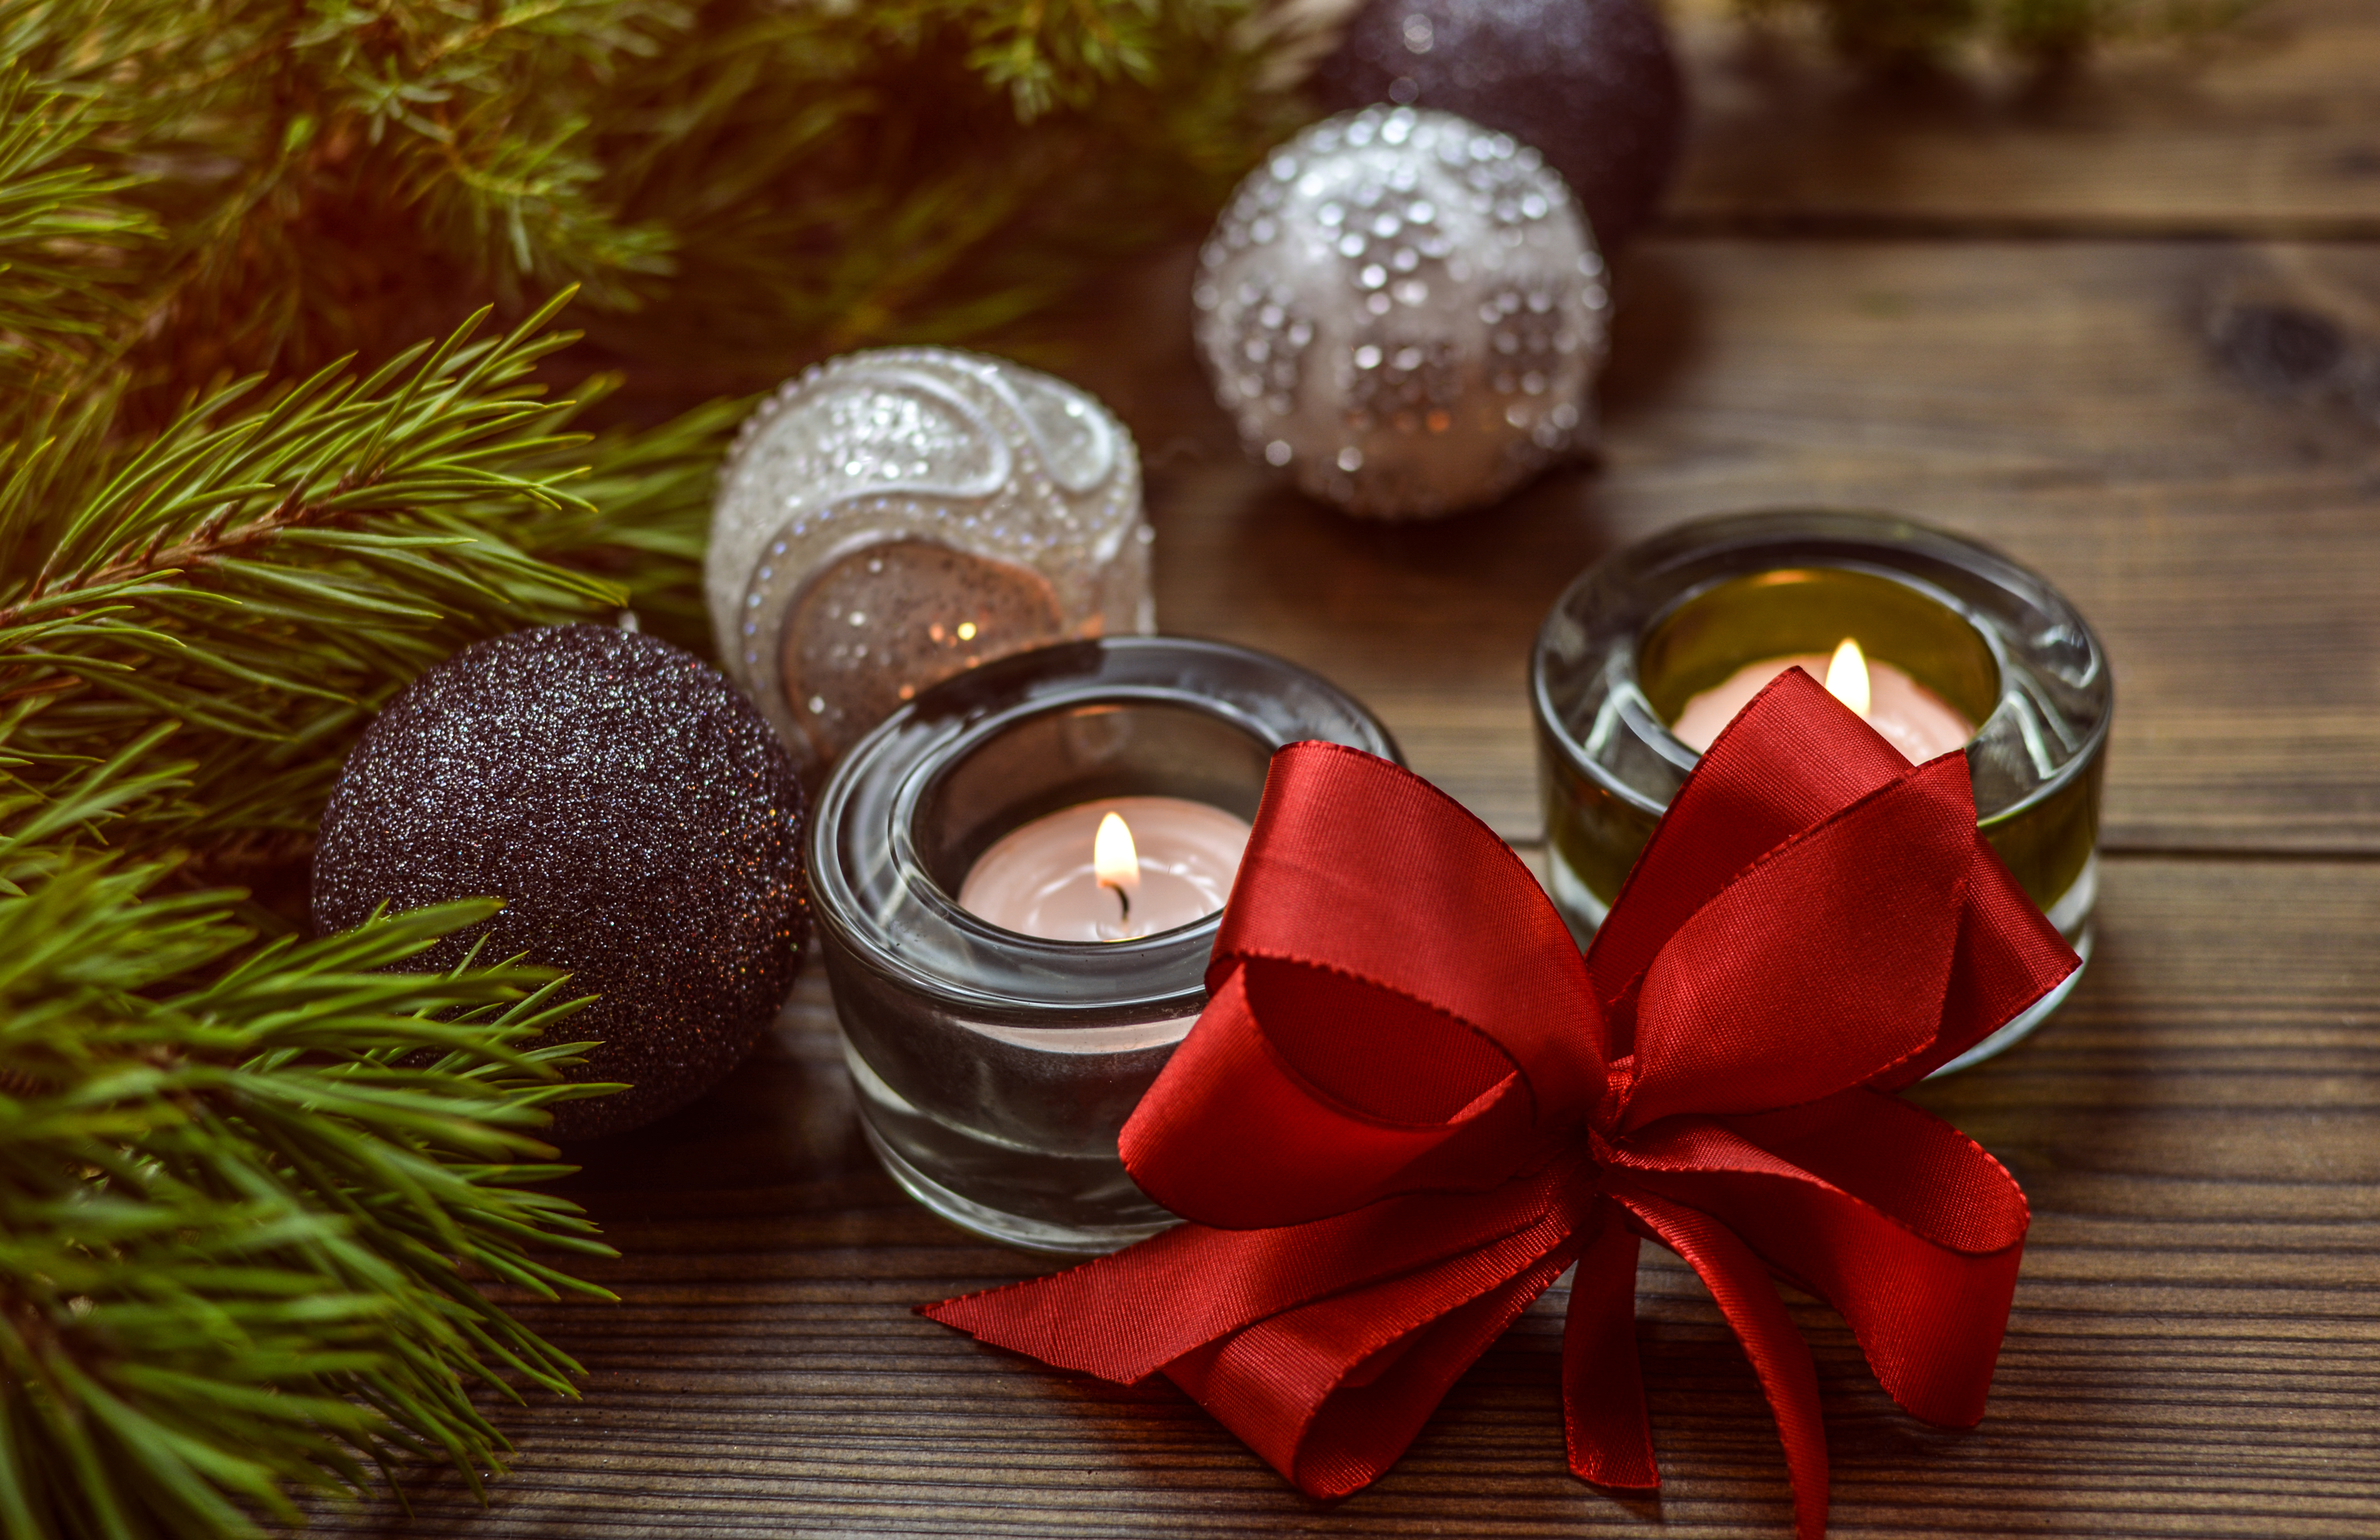
christmas, decoration, bow, ball, baubles, christmas decoration, red, xmas, celebration, tree, season, december, tradition, seasonal, green, shiny, decorative, pine, candles, wood, merry, light, branch, christmas ornament, gift